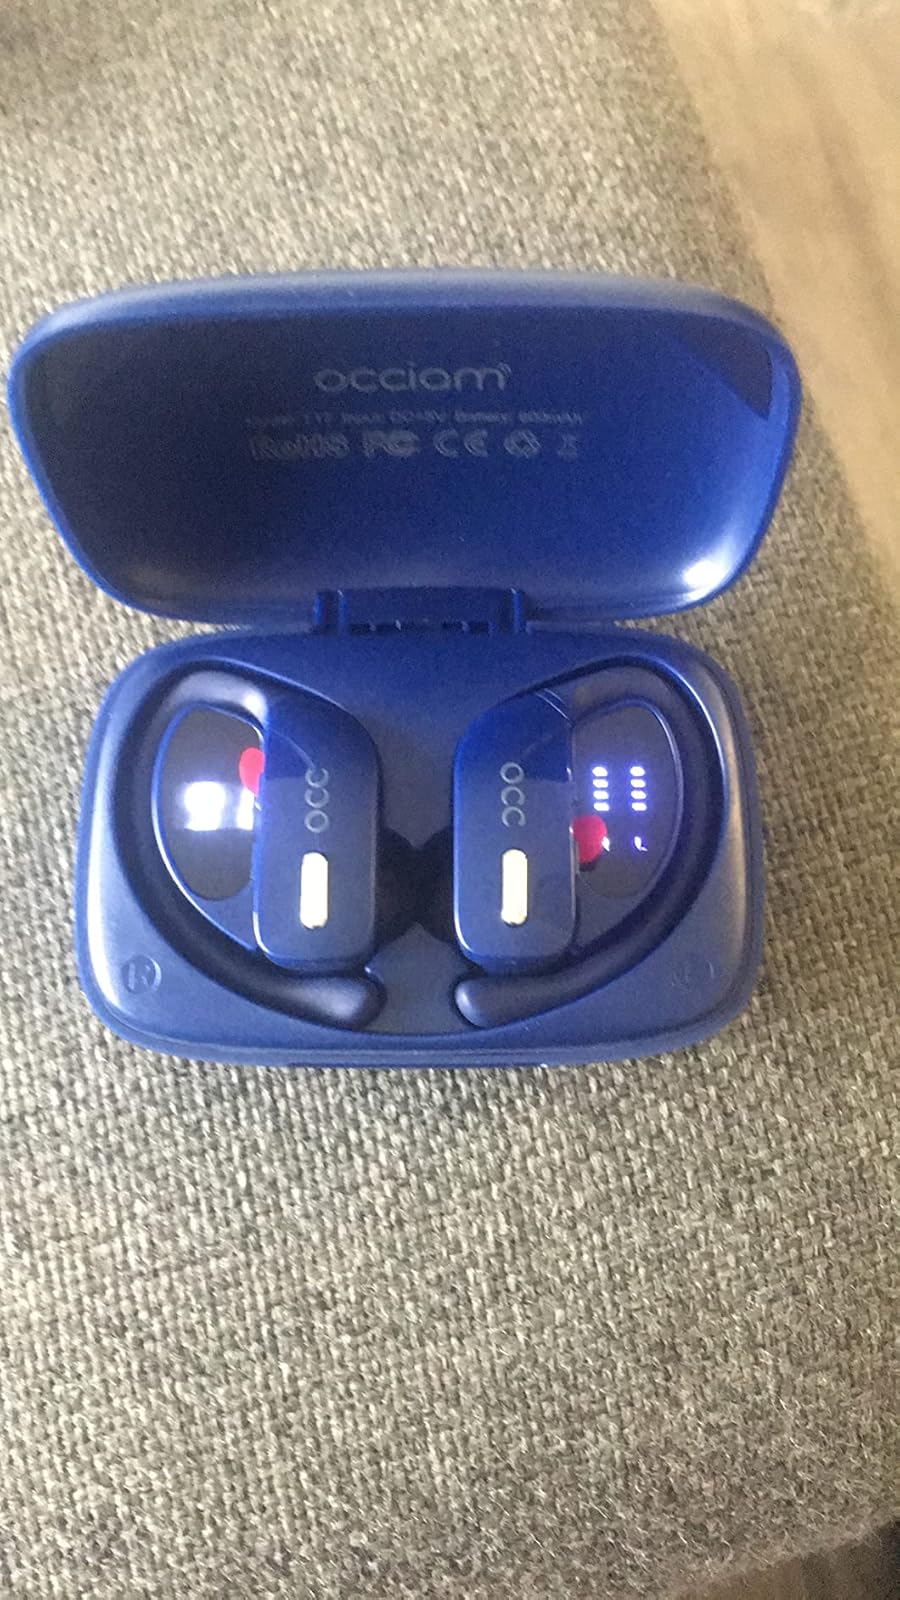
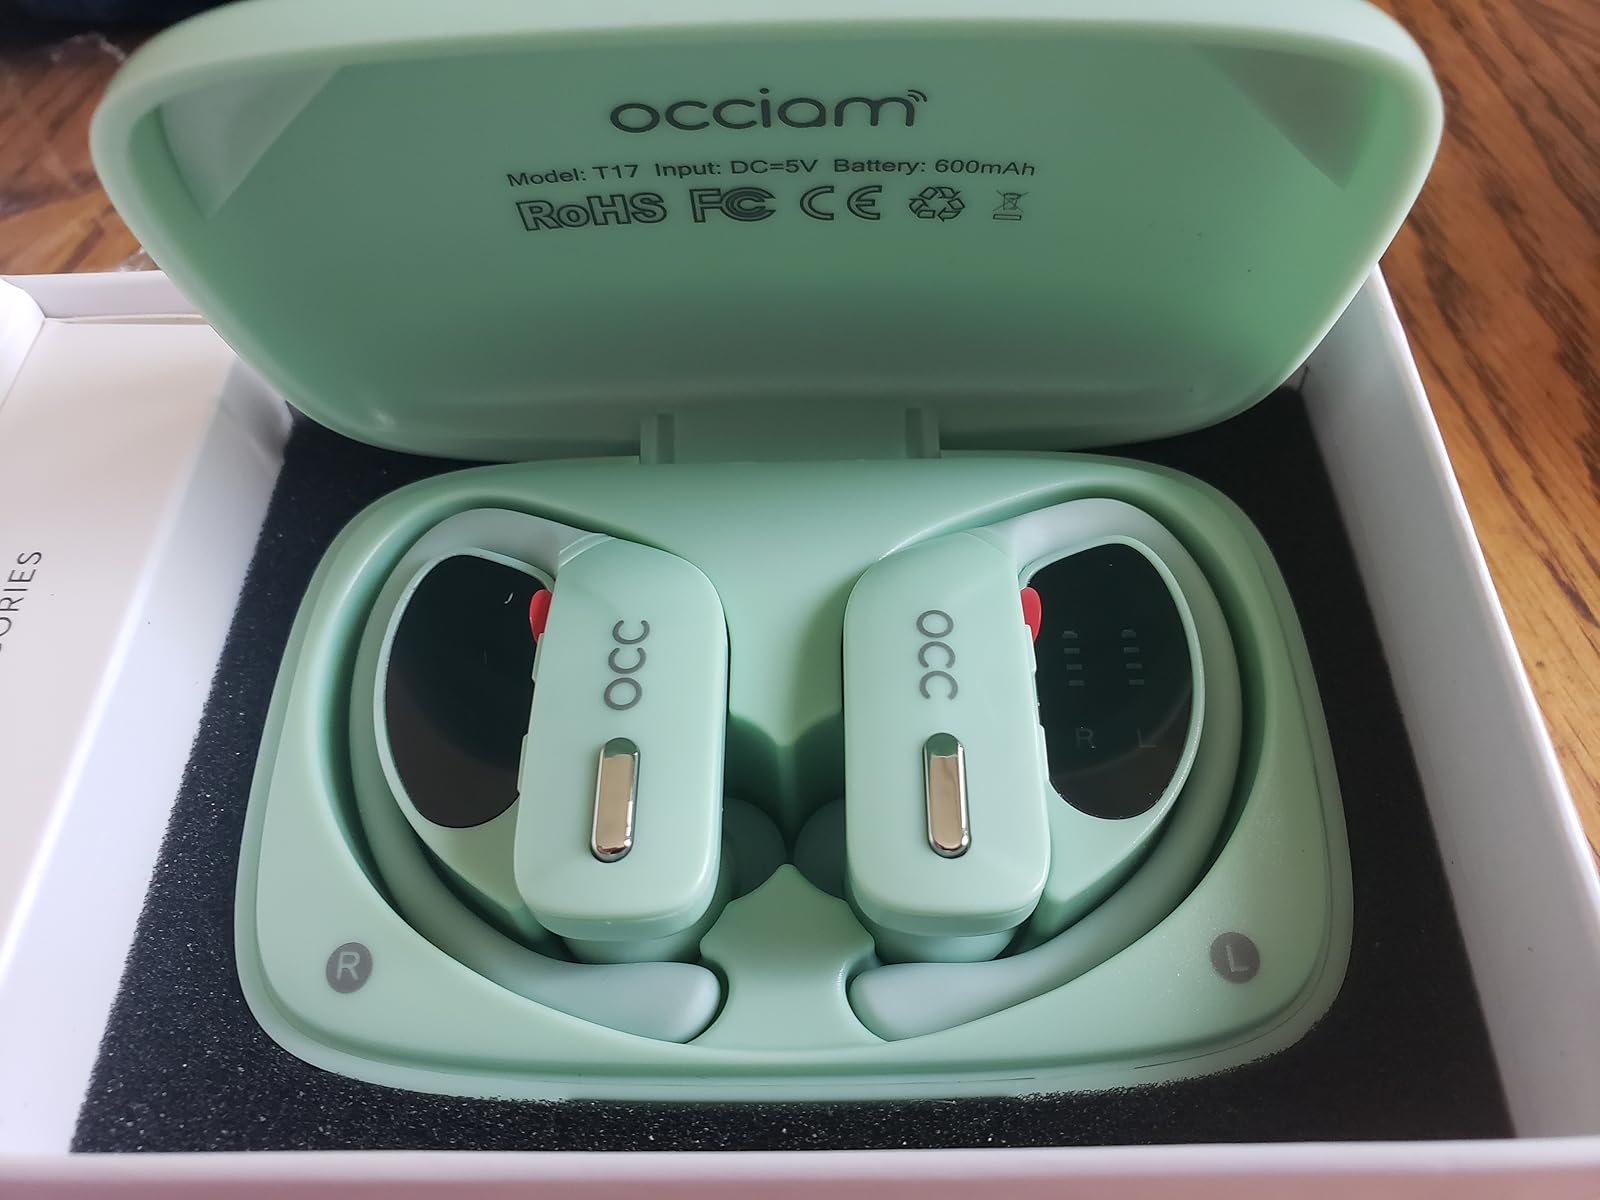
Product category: earbuds
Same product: no